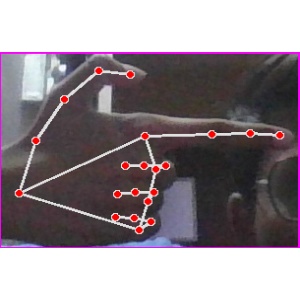
अक्षर: ब